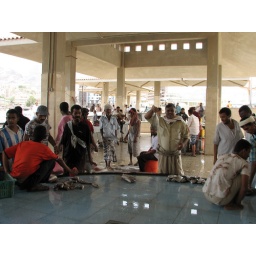
Men in the fish market